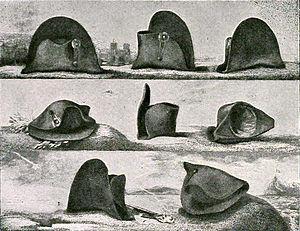
Carl Von Steuben les huit époques de Napoléon reproduction (1826) tirée de ""A life of Napoleon Bonaparte"" par Ida M Tarbell, 1905"
Le chapeau de Napoléon, surnommé le « Petit chapeau », est le couvre-chef que portait Napoléon Iᵉʳ, et est devenu l’un des symboles qui caractérise sa silhouette. C'est un bicorne de forme simple en feutre noir ou en castor sans galon ni plumet avec une cocarde maintenue par une ganse en soie noire, et dont la coiffe est doublée de satin. Durant sa carrière militaire, Napoléon Bonaparte porte les coiffures militaires distinctives des différentes divisions sous lesquelles il sert ; c'est pendant le Consulat qu'il se fait confectionner un chapeau qui le distingue de ceux qui couvrent ses généraux et maréchaux.